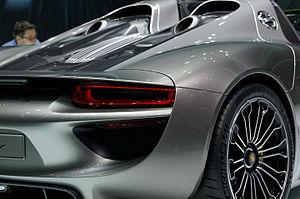
La Porsche 918 Spyder est une supercar hybride rechargeable du constructeur allemand de voitures de sport Porsche produite de 2013 à 2015. Remplaçante de la Carrera GT, la 918 est mue par un moteur thermique traditionnel V8 secondé par deux moteurs électriques.